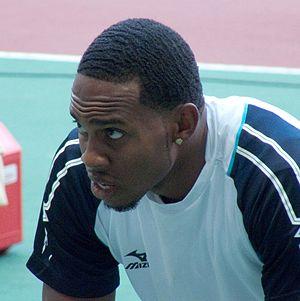
Leevan Sands est un athlète bahaméen spécialiste du triple saut, et dans une moindre mesure du saut en longueur.